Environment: real
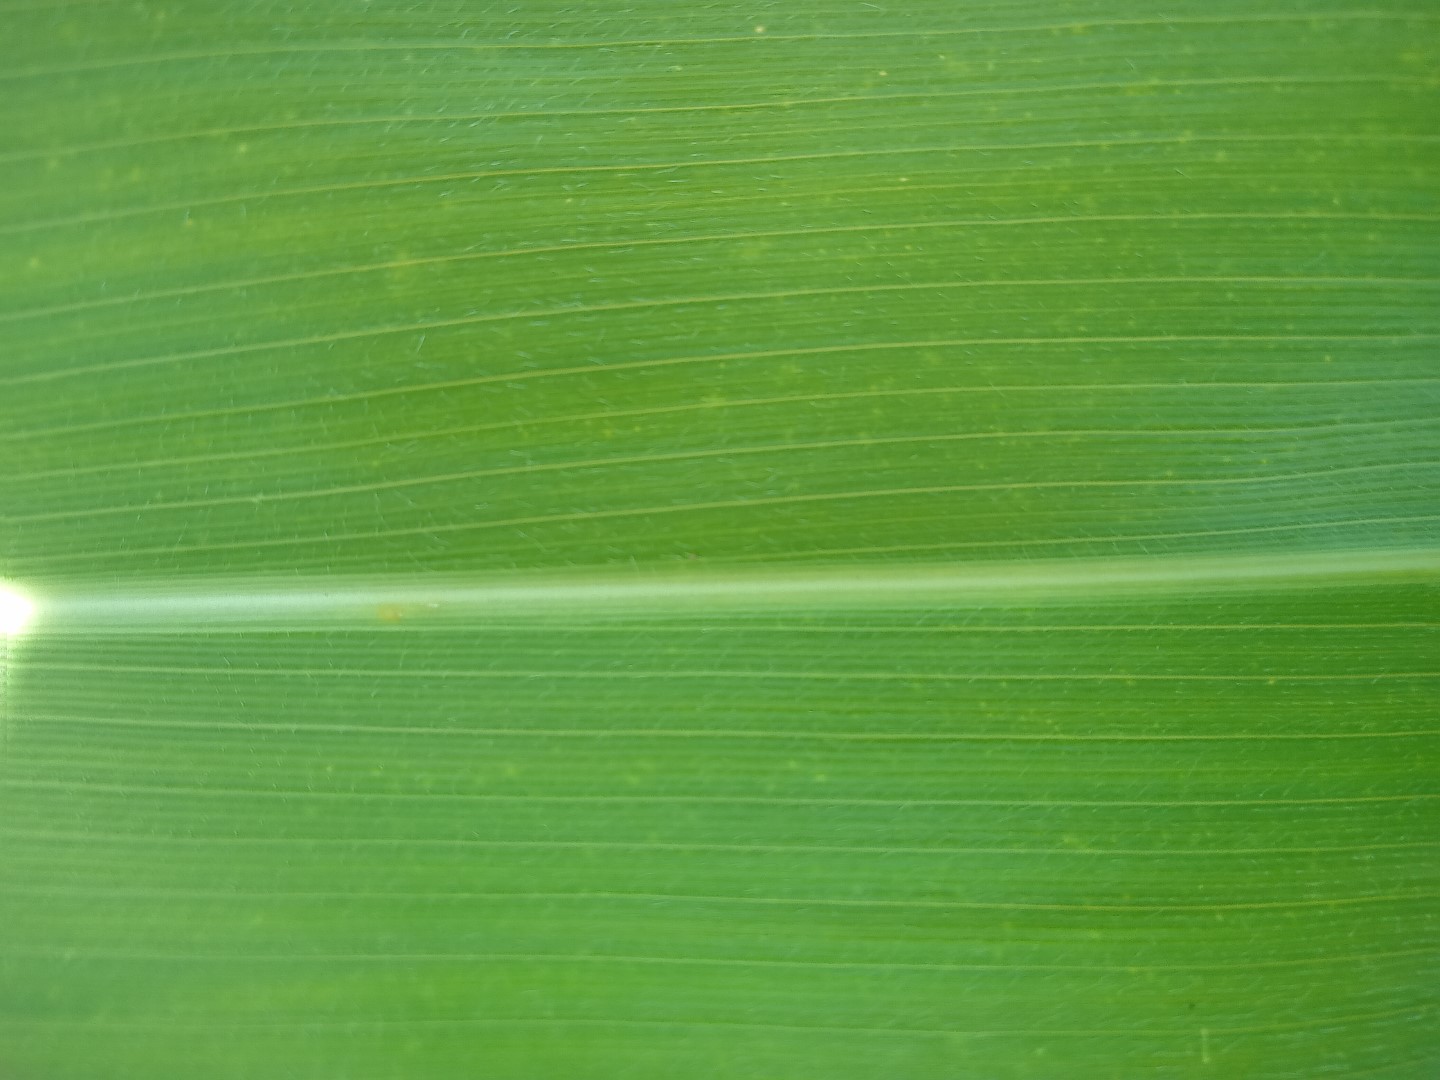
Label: healthy